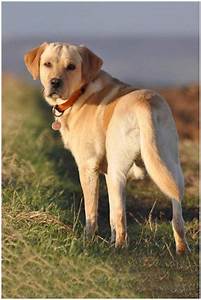
Label: dog